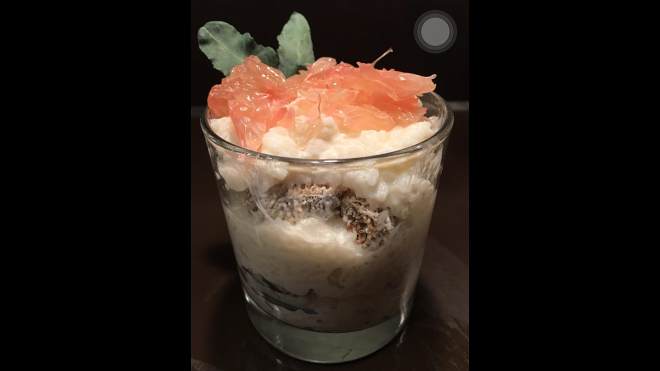
Label: trash